Albert Snider

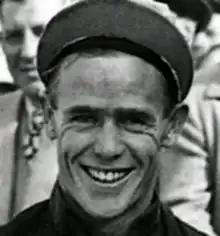

Albert Snider (October 22, 1921March 5, 1948) was a jockey in Thoroughbred racing who had success in his native Canada as well as the United States.